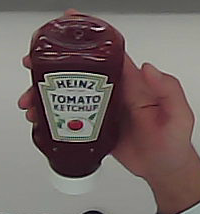
Product: heinz_ketchup